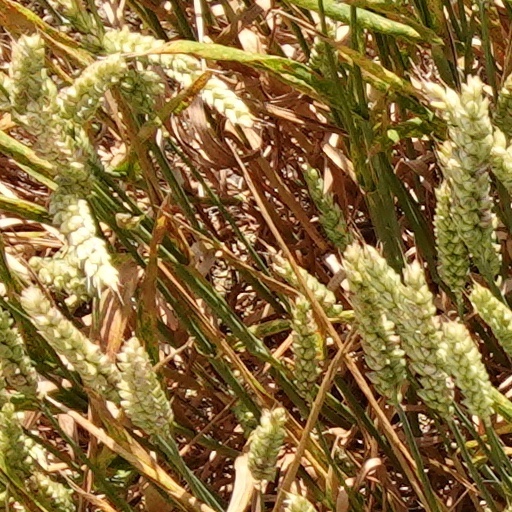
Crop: wheat